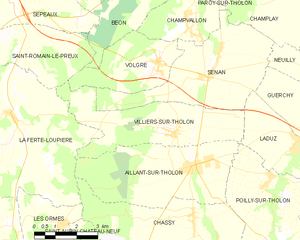
Carte des communes françaises Villiers-sur-Tholon